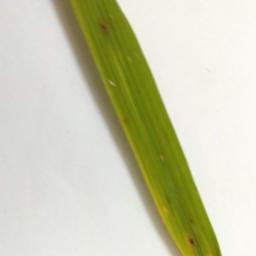
Label: Rice___Brown_Spot